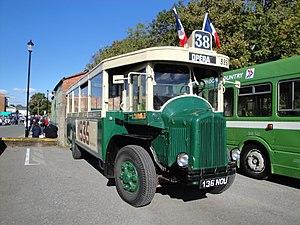
Les Renault TN sont des autobus dont les châssis fabriqués par Renault à partir de 1931 ont été livrés à différentes villes de France, dont Paris surtout, mais aussi Lyon et Marseille.